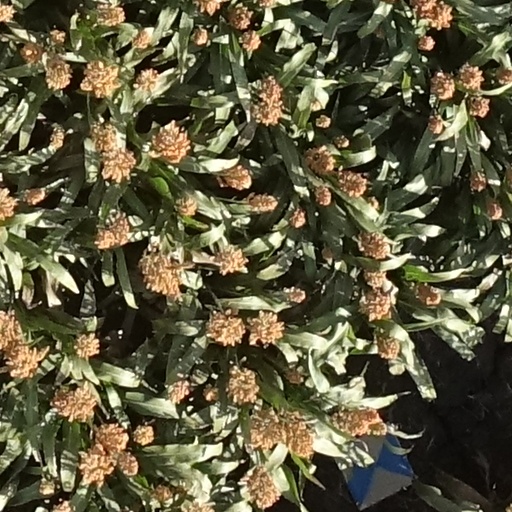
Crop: sorghum